Andrew Mason

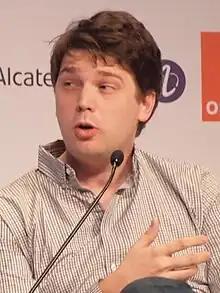
Mason in 2011

Andrew D. Mason (born 1981) is an American businessman and entrepreneur. He is the founder and former CEO of Groupon, a Chicago-based website offering users discounts on local businesses and scholarships. He is also the founder and CEO of Descript, an audio and video editing tool powered by machine learning.